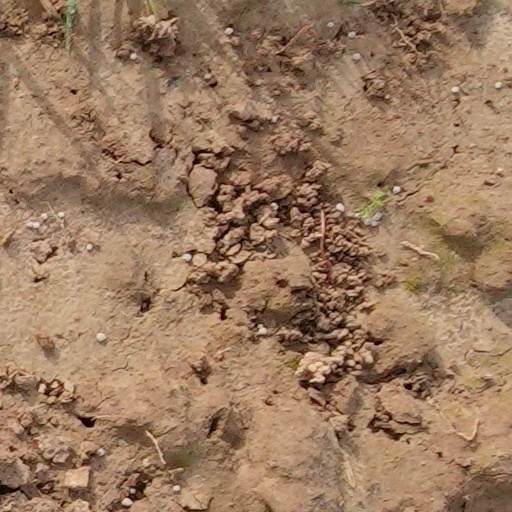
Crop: wheat